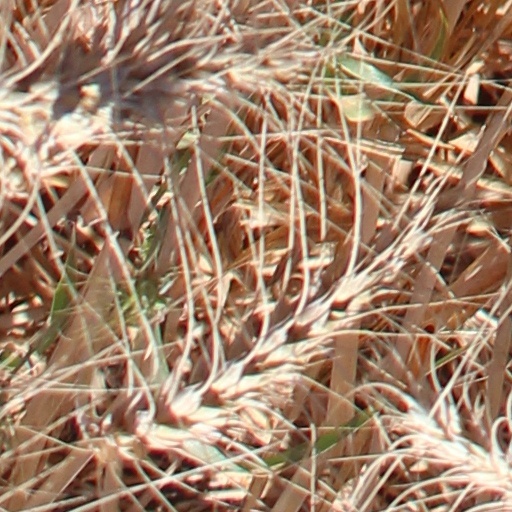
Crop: wheat